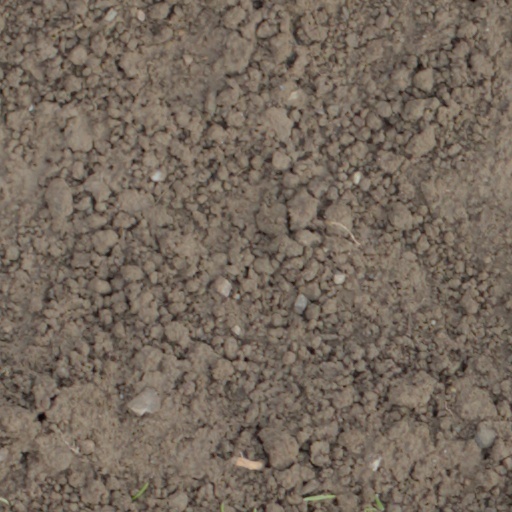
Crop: wheat